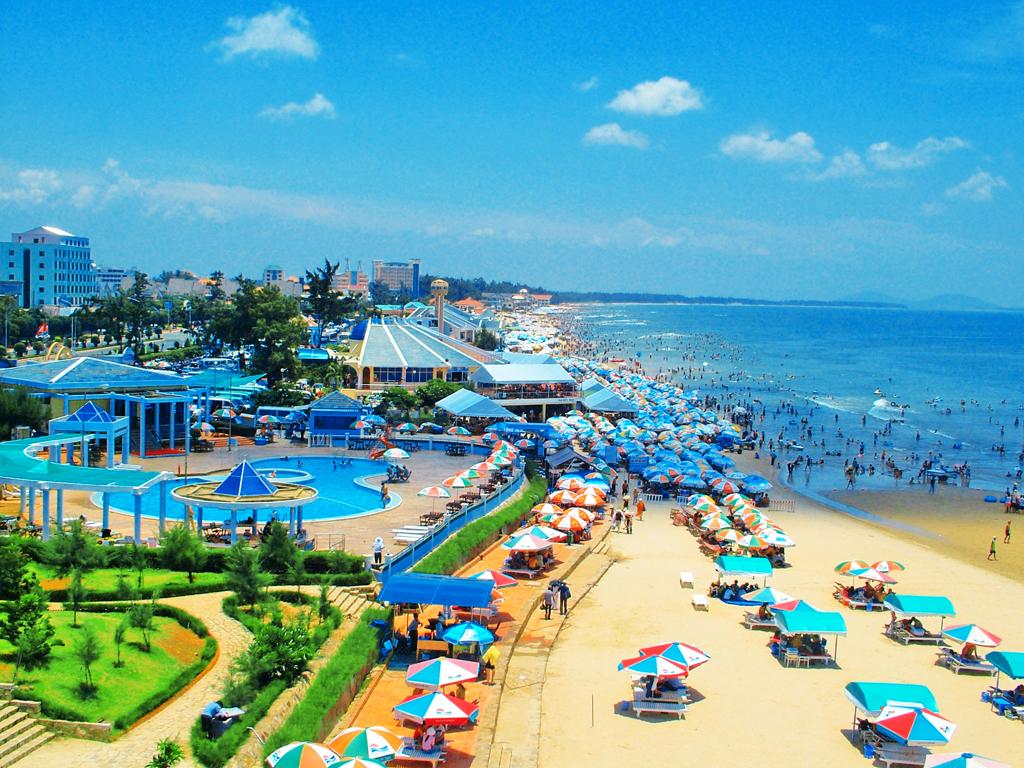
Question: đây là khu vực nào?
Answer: đây là một bãi biển